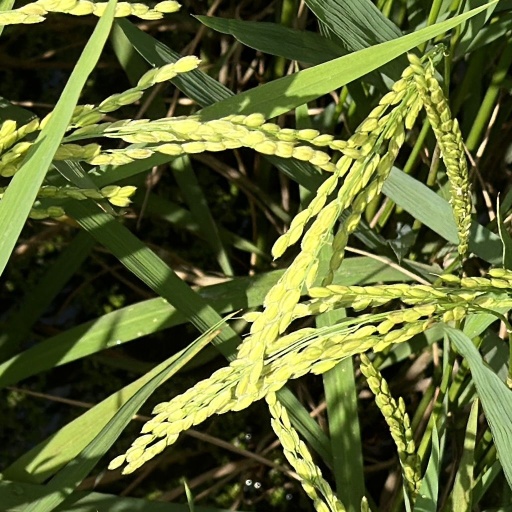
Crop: rice